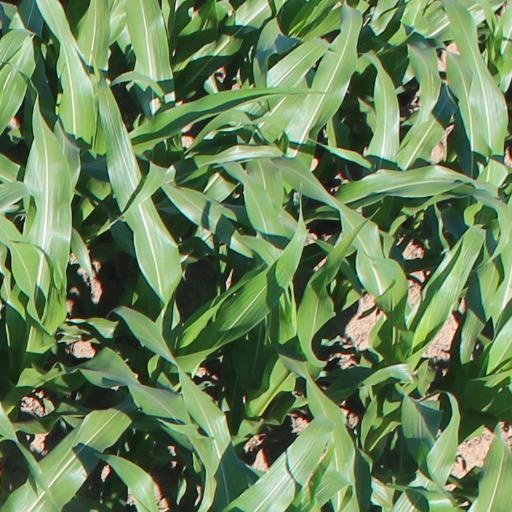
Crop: maize; corn